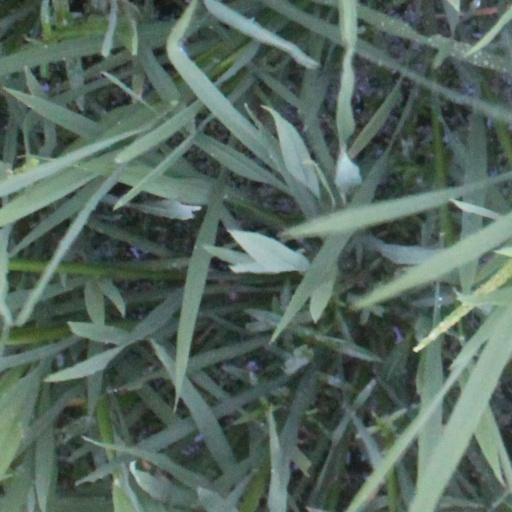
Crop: rice